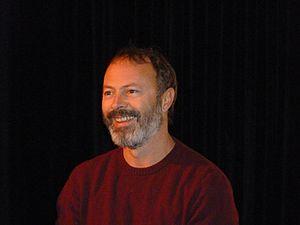
Ivano De Matteo aux 25ème Rencontres Cinématographiques de Cannes.
Ivano De Matteo, né le 22 janvier 1966 à Rome, est un acteur et un réalisateur de cinéma italien.